InCulto

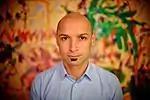
Lead singer Jurgis Didžiulis

In their first Eurovision attempt, the band came second after LT United in the Lithuanian national final of 2006 with their song "Welcome To Lithuania". On 4 March 2010, Inculto won the Lithuanian national final to represent Lithuania in the Eurovision Song Contest 2010. They performed "Eastern European Funk" in the second semi-final held on 27 May 2010 in Oslo, Norway. The band did not receive enough points to get into the final. However, they did receive top points (12) from one country, Ireland.